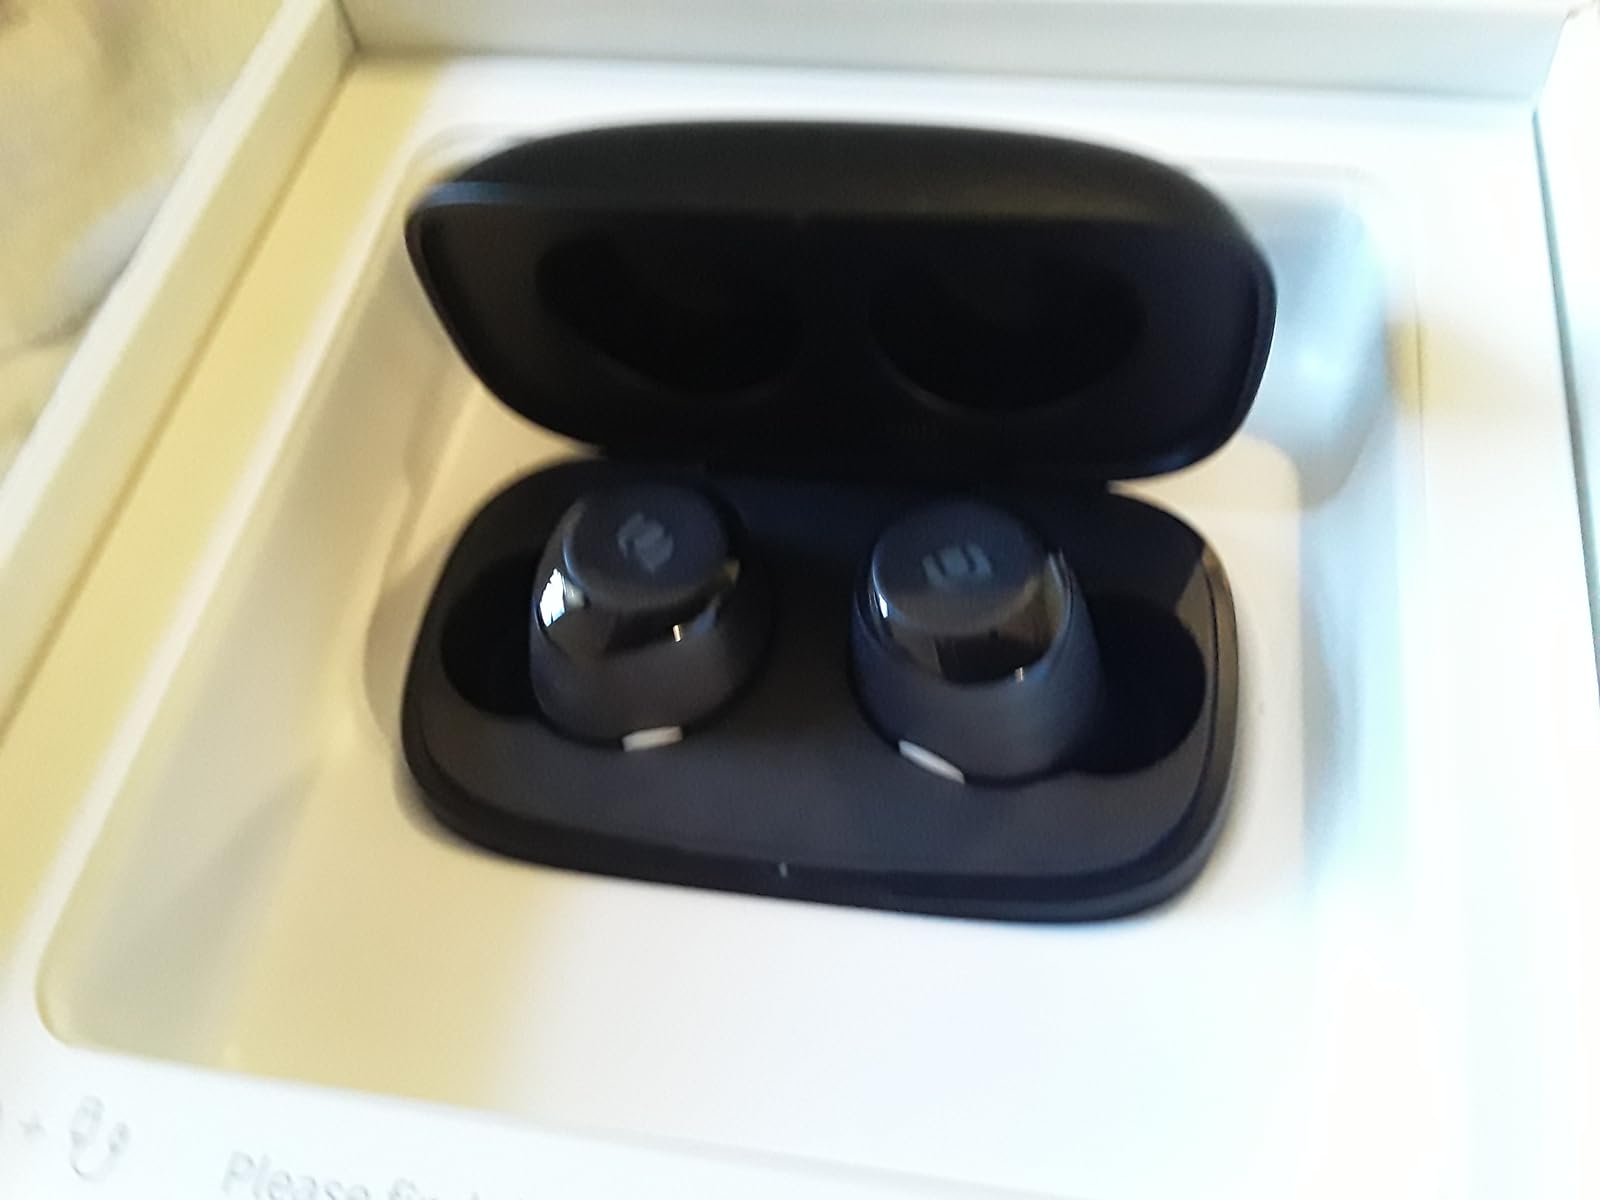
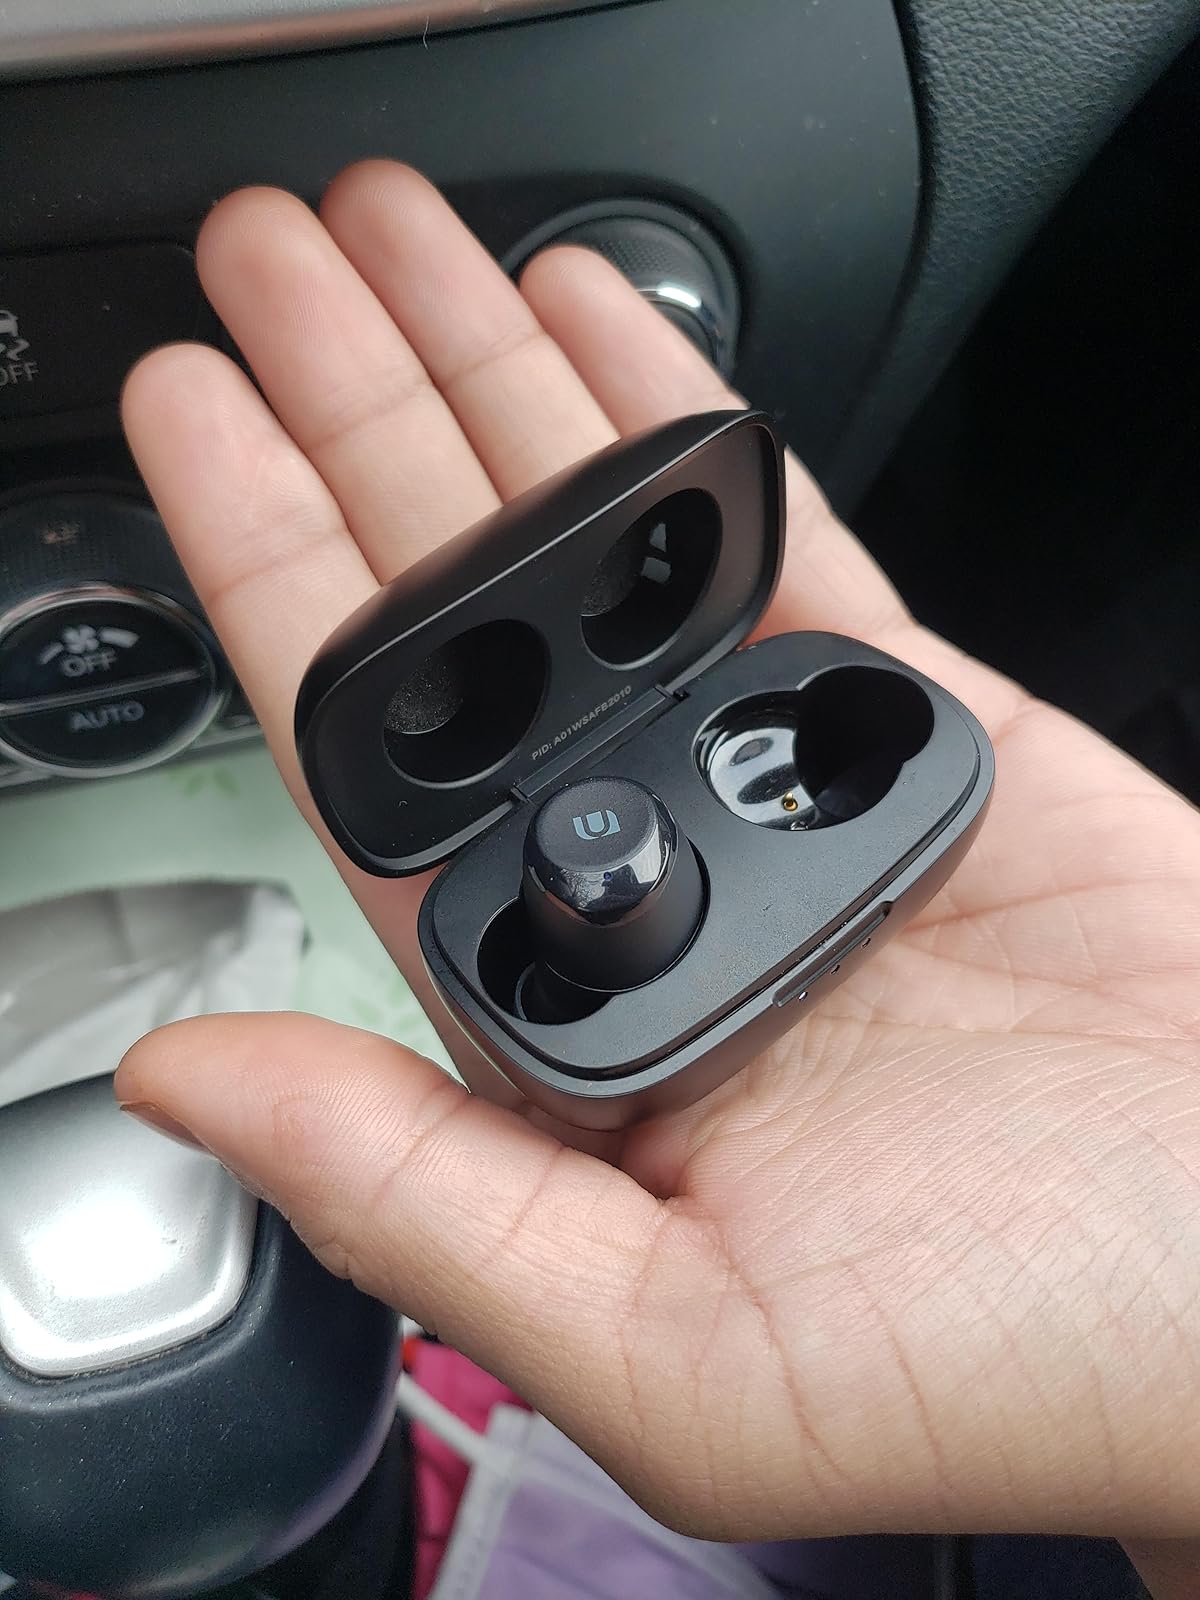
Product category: earbuds
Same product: yes